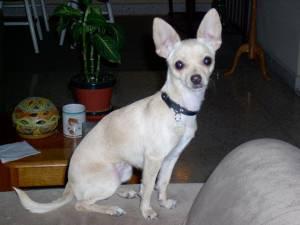
Breed: chihuahua